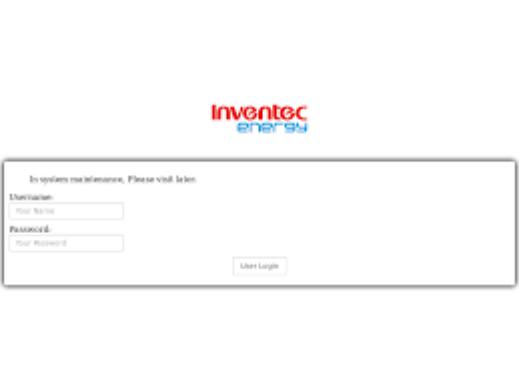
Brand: Inventec
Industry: Electronic